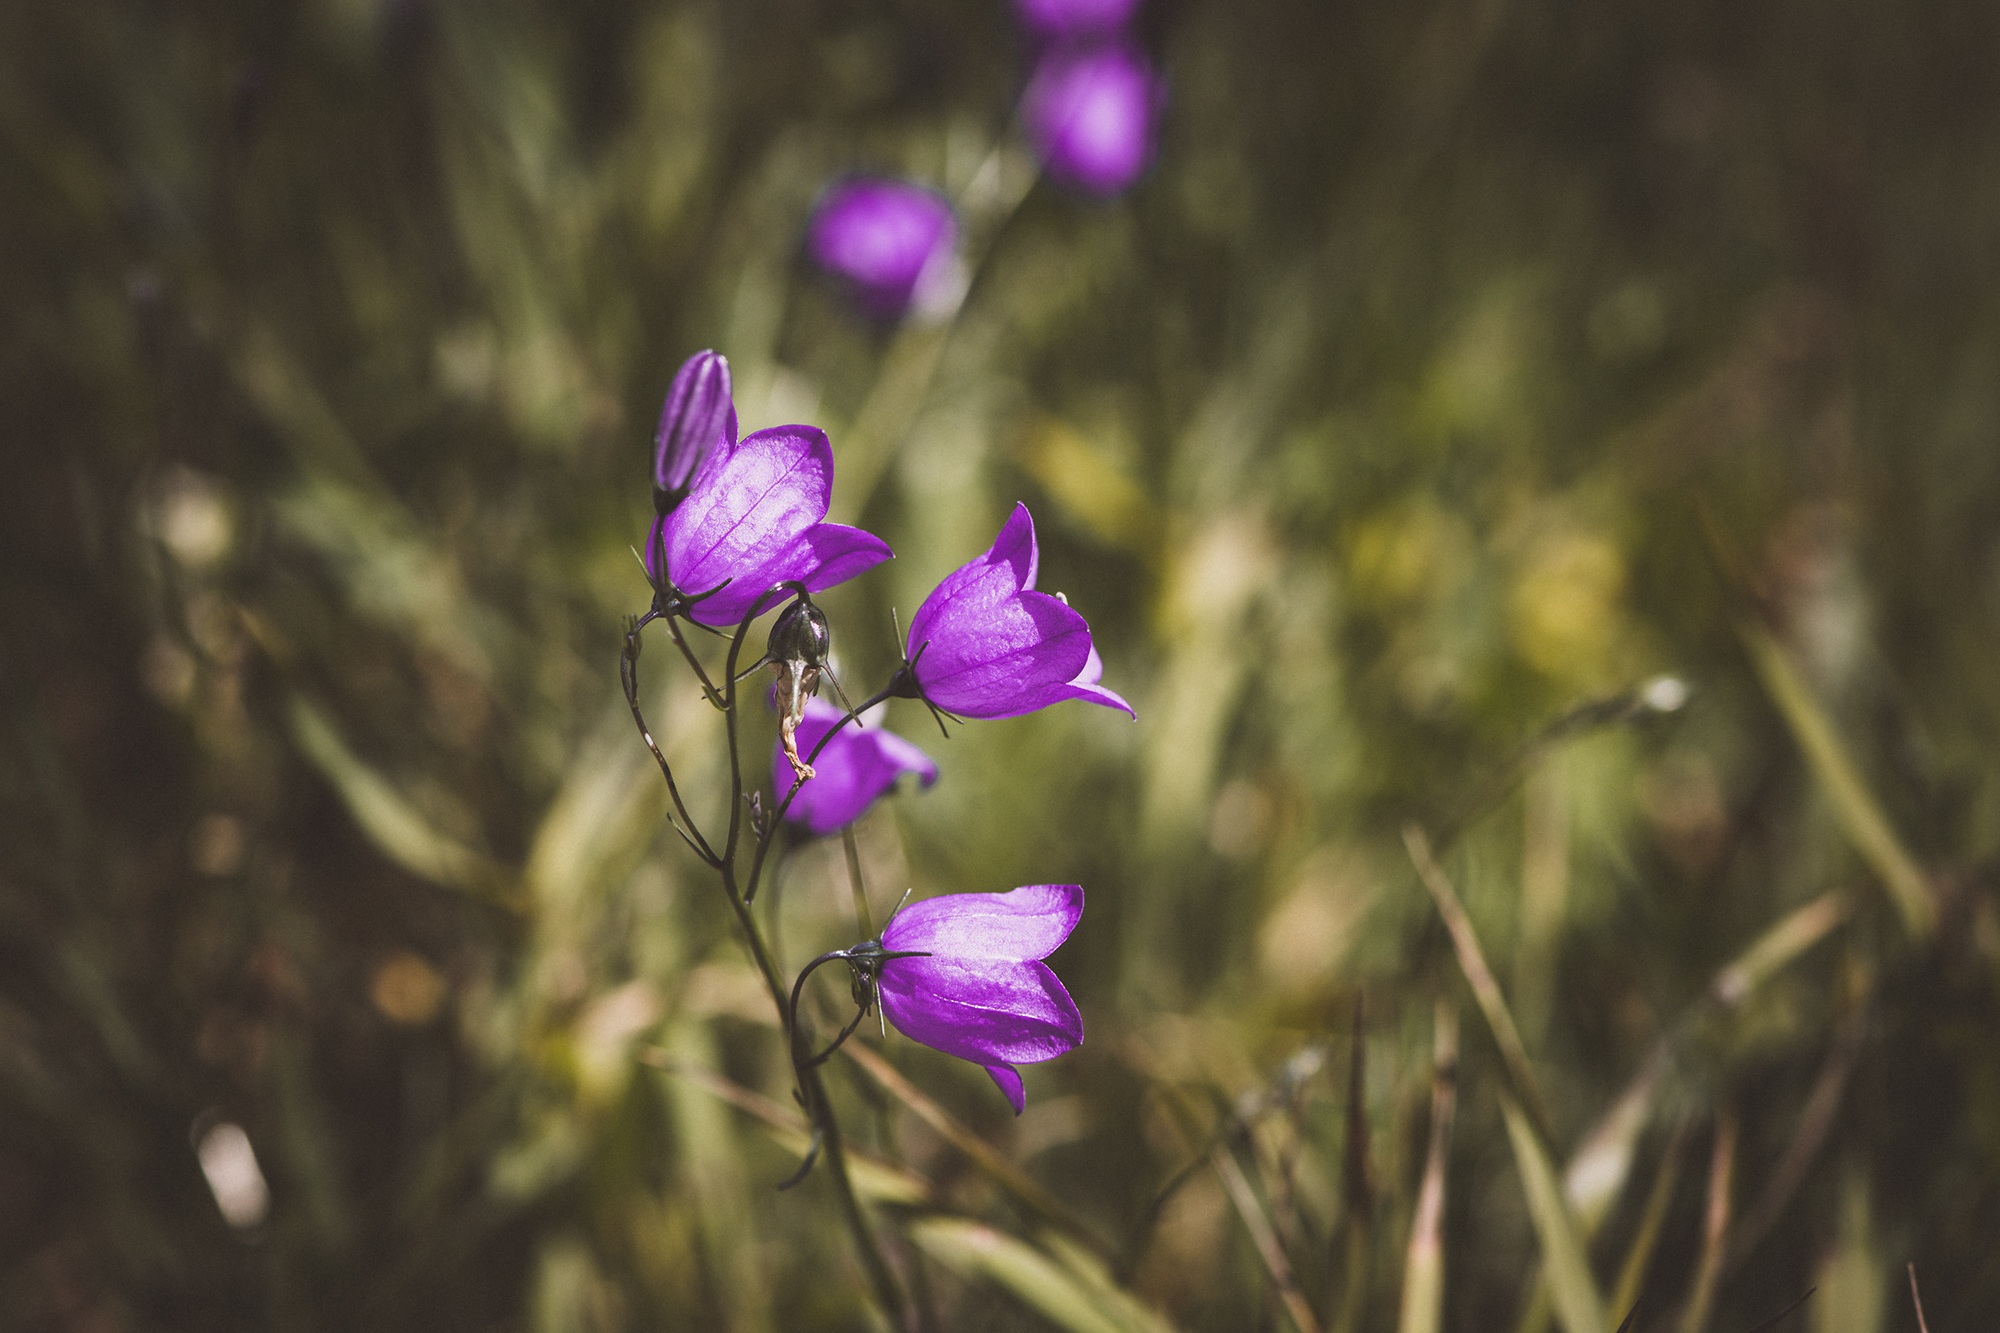
nature, grass, blossom, plant, meadow, flower, purple, petal, bloom, summer, botany, close, flora, wild flower, wildflower, pointed flower, eye, purple flower, macro photography, flower purple, flowering plant, round leaved bellflower, campanula rotundifolia, grass family, plant stem, land plant